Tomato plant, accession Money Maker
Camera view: horizontal (90 deg, fisheye); turntable rotation: 60 degrees
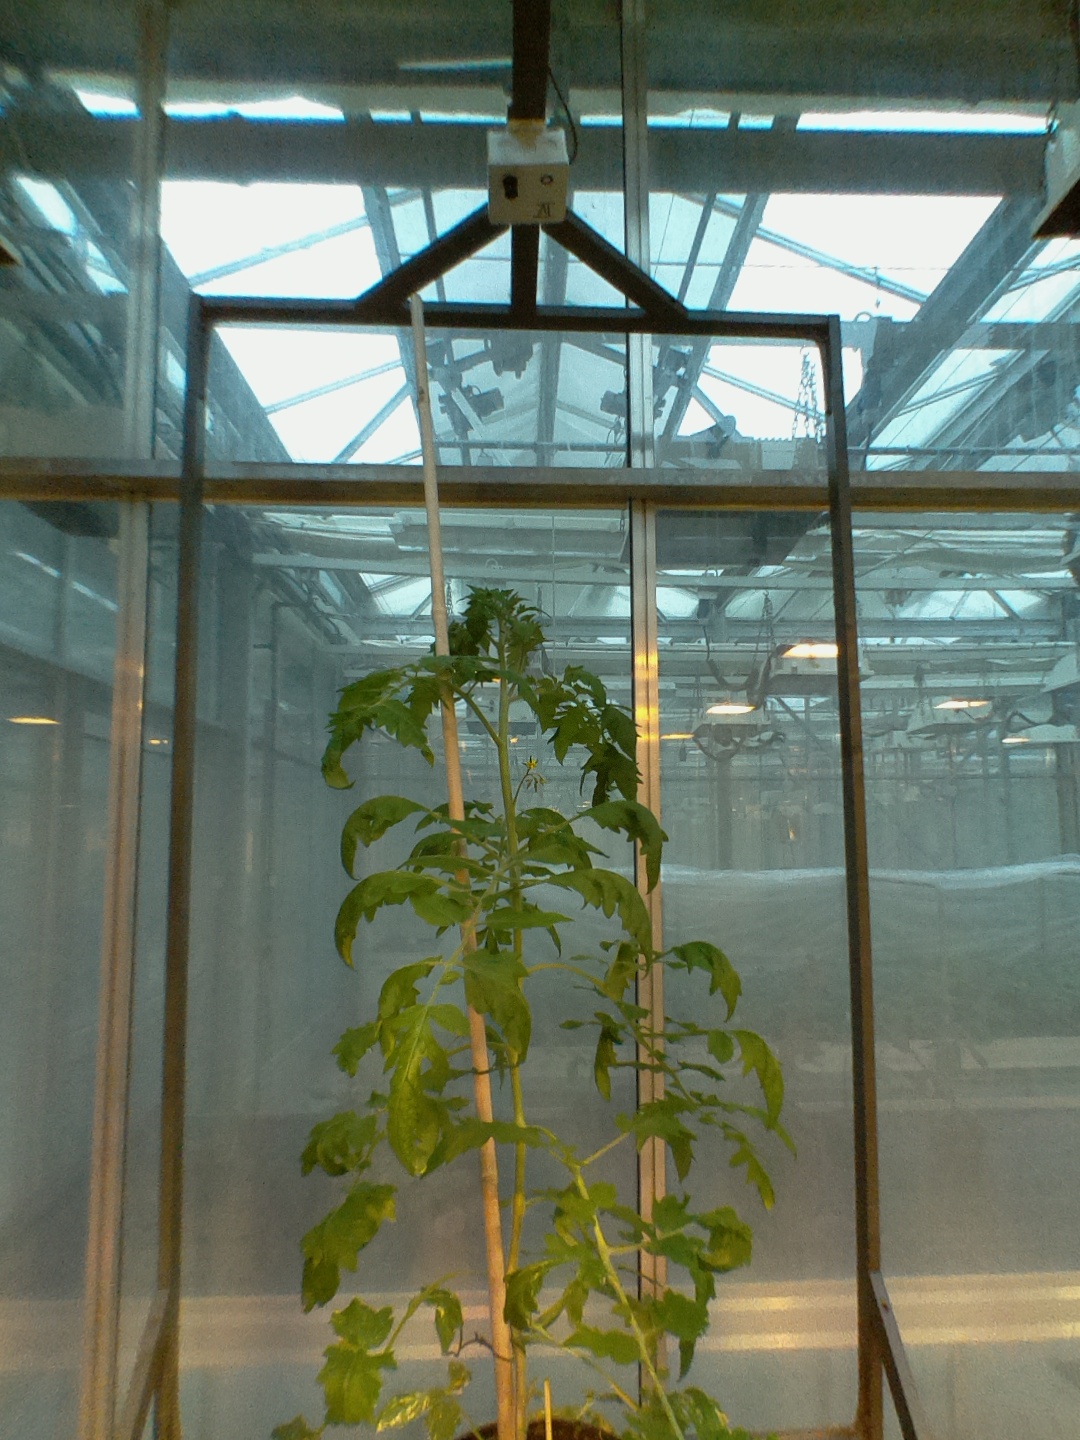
BBCH growth stage 61: 10%-20% of flowers open